Mahalia Jackson

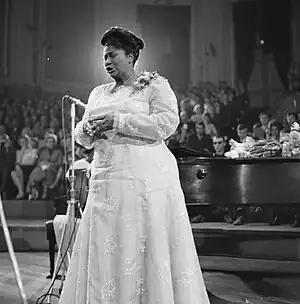
Jackson in the Concertgebouw, Amsterdam, April 1961

As gospel music became more popular – primarily due to her influence – singers began appearing at non-religious venues as a way to spread a Christian message to nonbelievers. Jackson appeared at the Newport Jazz Festival in 1957 and 1958, and in the latter's concert film, "Jazz on a Summer's Day" (1959). Her continued television appearances with Steve Allen, Red Skelton, Milton Berle, and Jimmy Durante kept her in high demand. She toured Europe again in 1961 with incredible success, mobbed in several cities and needing police escorts. All dates in Germany were sold out weeks in advance. In Essen, she was called to give so many encores that she eventually changed into her street clothes and the stage hands removed the microphone. Still she sang one more song. The highlight of her trip was visiting the Holy Land, where she knelt and prayed at Calvary.